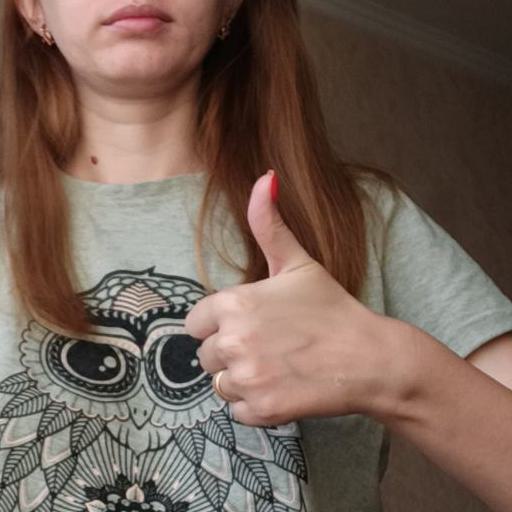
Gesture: like